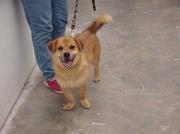
dog